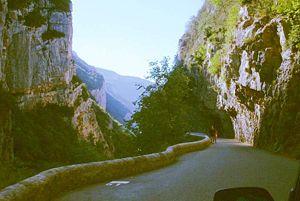
La liste des sites classés de la Drôme présente les sites naturels classés du département de la Drôme. Au 20 mars 2013, ils sont au nombre de 16.
Les Grands Goulets sont des gorges situées dans le département français de la Drôme, dans la partie amont de la reculée de la Vernaison, dans la partie occidentale du massif du Vercors.
Saint-Martin-en-Vercors est une commune française située dans le département de la Drôme en région Auvergne-Rhône-Alpes et autrefois rattachée à l'ancienne province du Dauphiné. La commune fait également partie de la communauté de communes du Royans-Vercors depuis sa création en 2016 et est également adhérente au parc naturel régional du Vercors.
La Vernaison ou Vernaisson est une petite rivière française qui coule sur le massif du Vercors, dans le nord du département de la Drôme, au sein du parc naturel régional du Vercors. C'est un sous-affluent du Rhône par la Bourne et l'Isère.